History of schools of economic thought on arts and culture

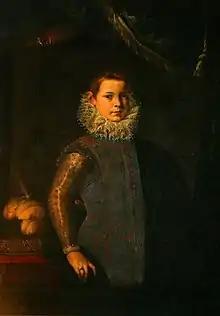
Cosimo de' Medici by Titian. Veblen saw such commissioned works as an illustration of conspicuous consumption.

Rejecting the utilitarianism of Bentham and the rational agent of the neo-classicists, American institutionalism proceeds from a more complex conception of human behavior and seeks to relate it to the organization of the economy. As a result, we would expect to find arguments highlighting the special character of the arts and the organization of the production of cultural goods. This subject, however, was not part of their research program, and their treatment of the arts differed little from that of previous generations.